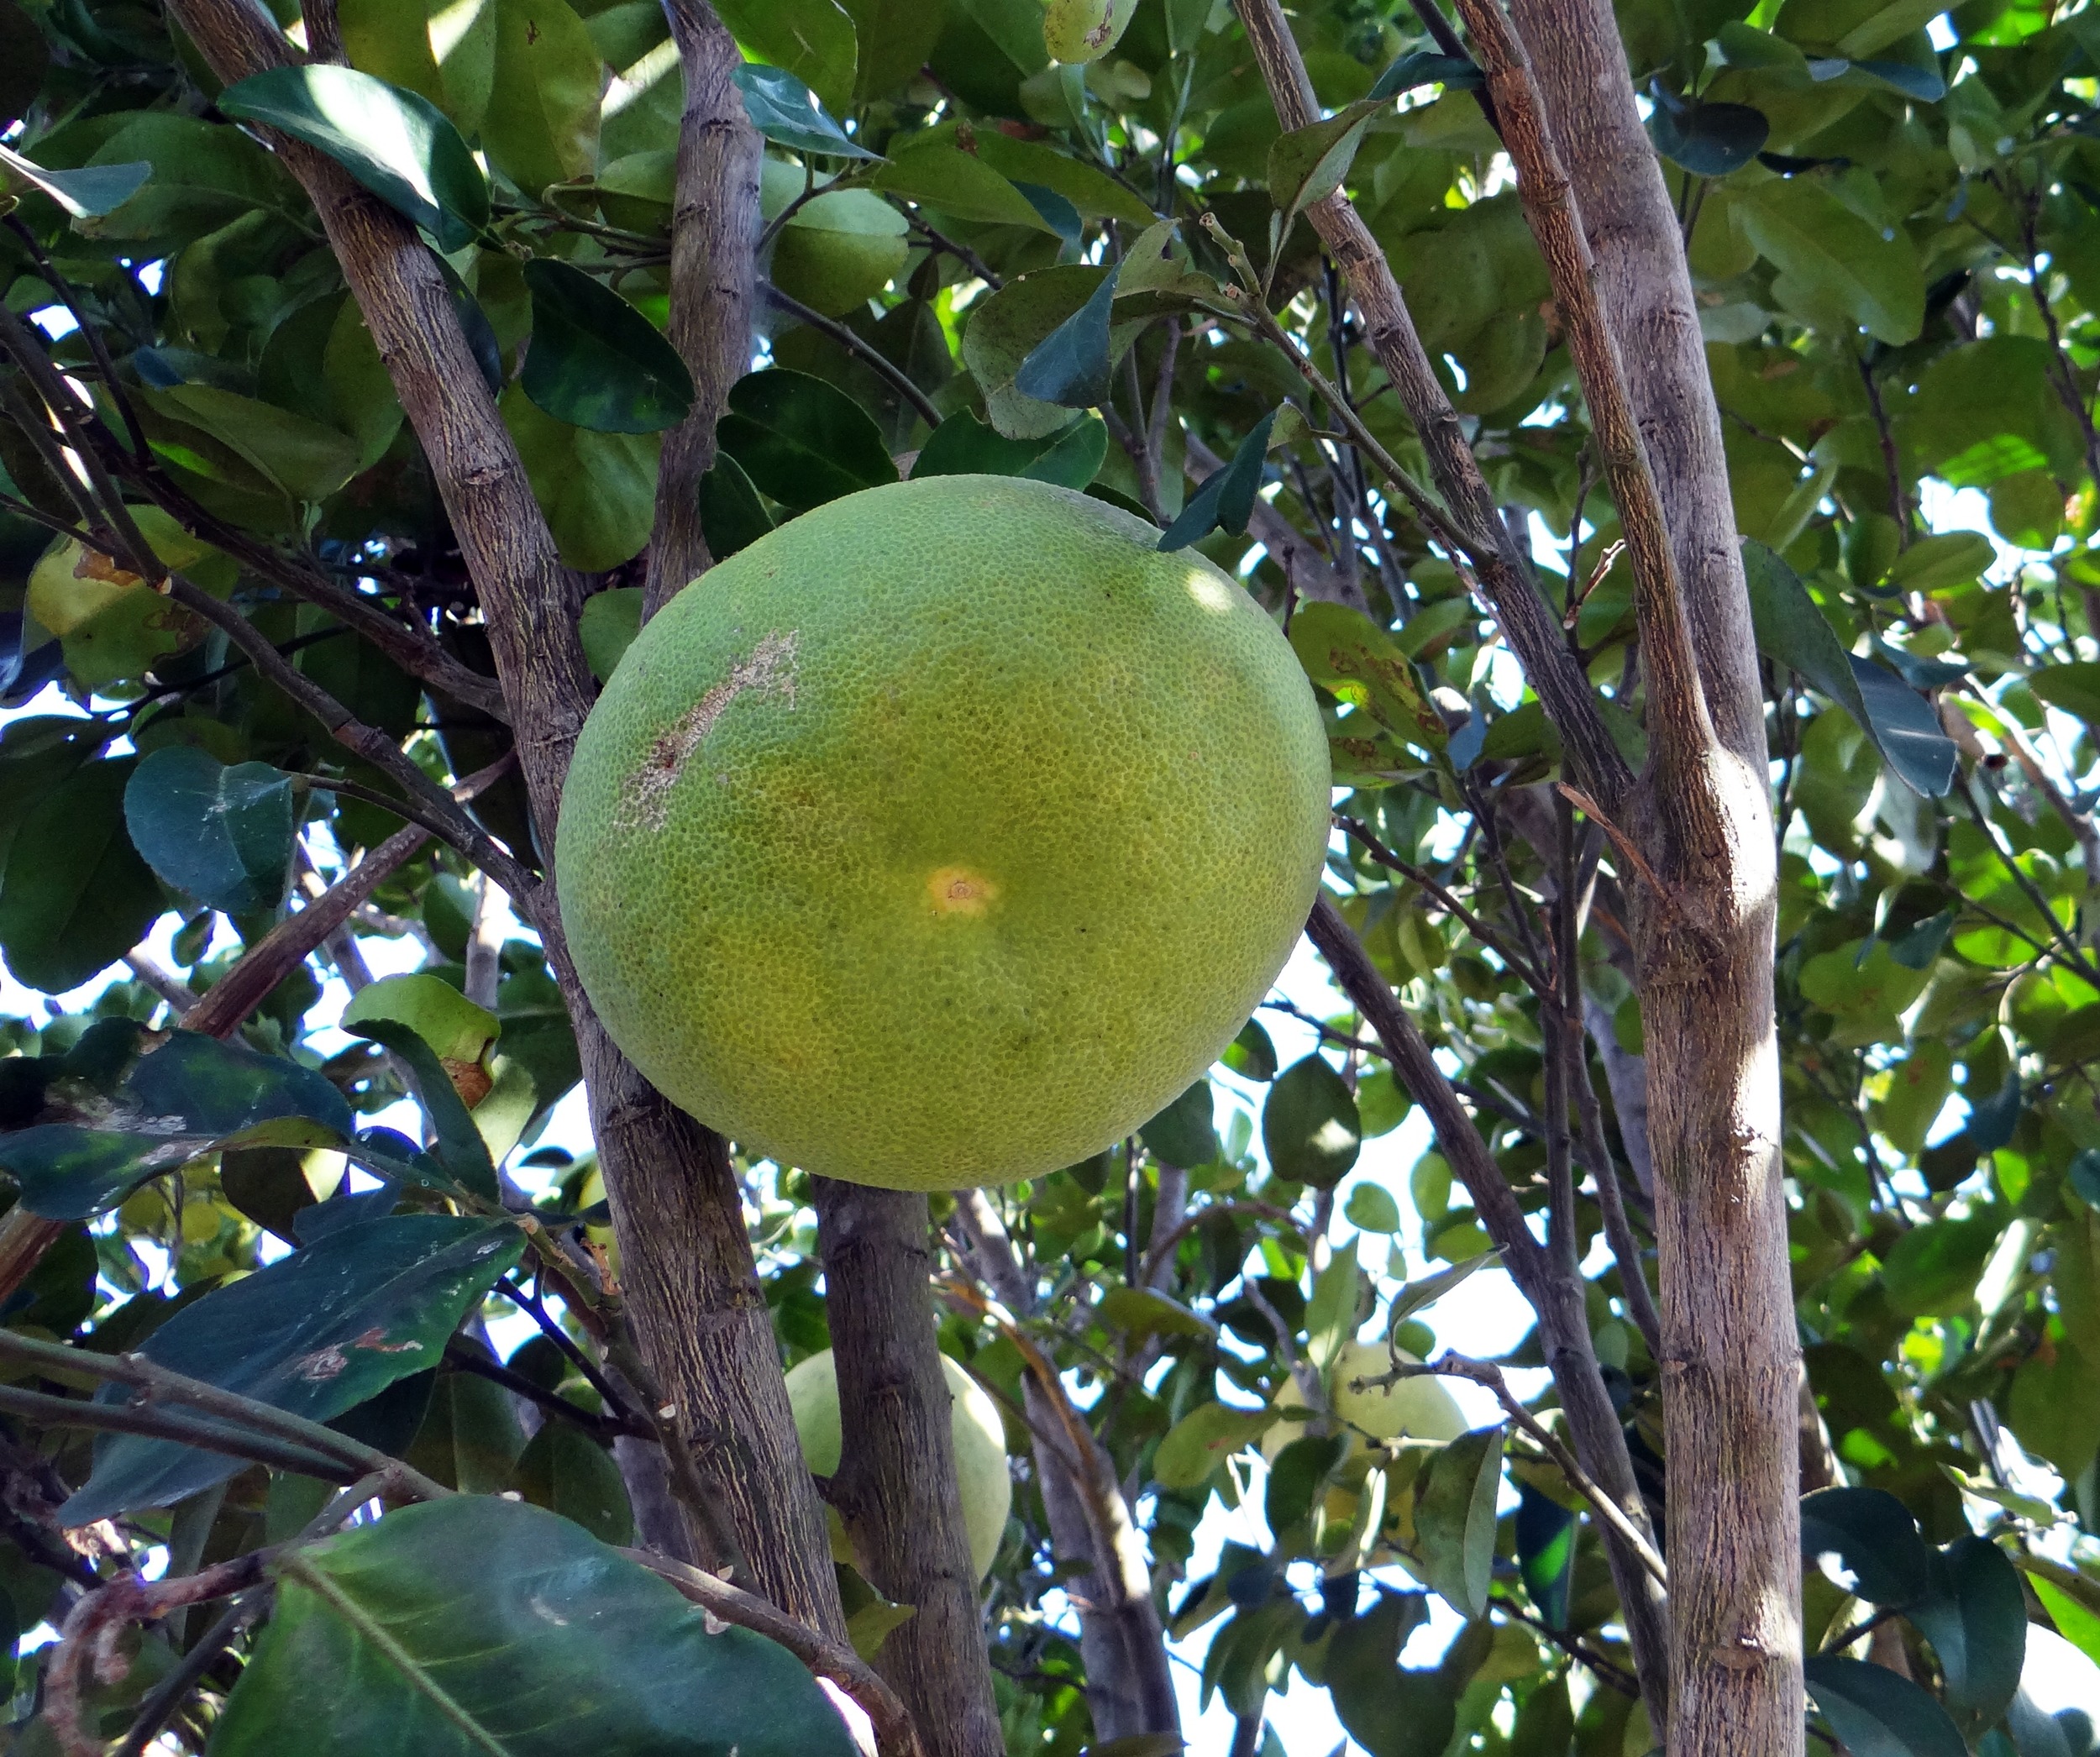
tree, branch, plant, fruit, sweet, round, ripe, food, harvest, produce, tropical, fresh, yellow, garden, juicy, healthy, delicious, health, season, grapefruit, nutrition, tasty, vegan, vegetarian, exotic, vibrant, citron, organic, refreshing, citrus, jackfruit, nutritious, bio, flowering plant, citrus fruit, vitamin c, bitter orange, artocarpus, land plant, yuzu